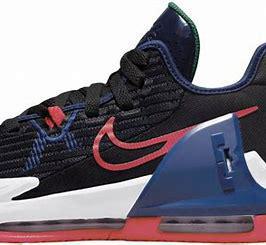
Brand: Nike
Model: Lebron Witness 6